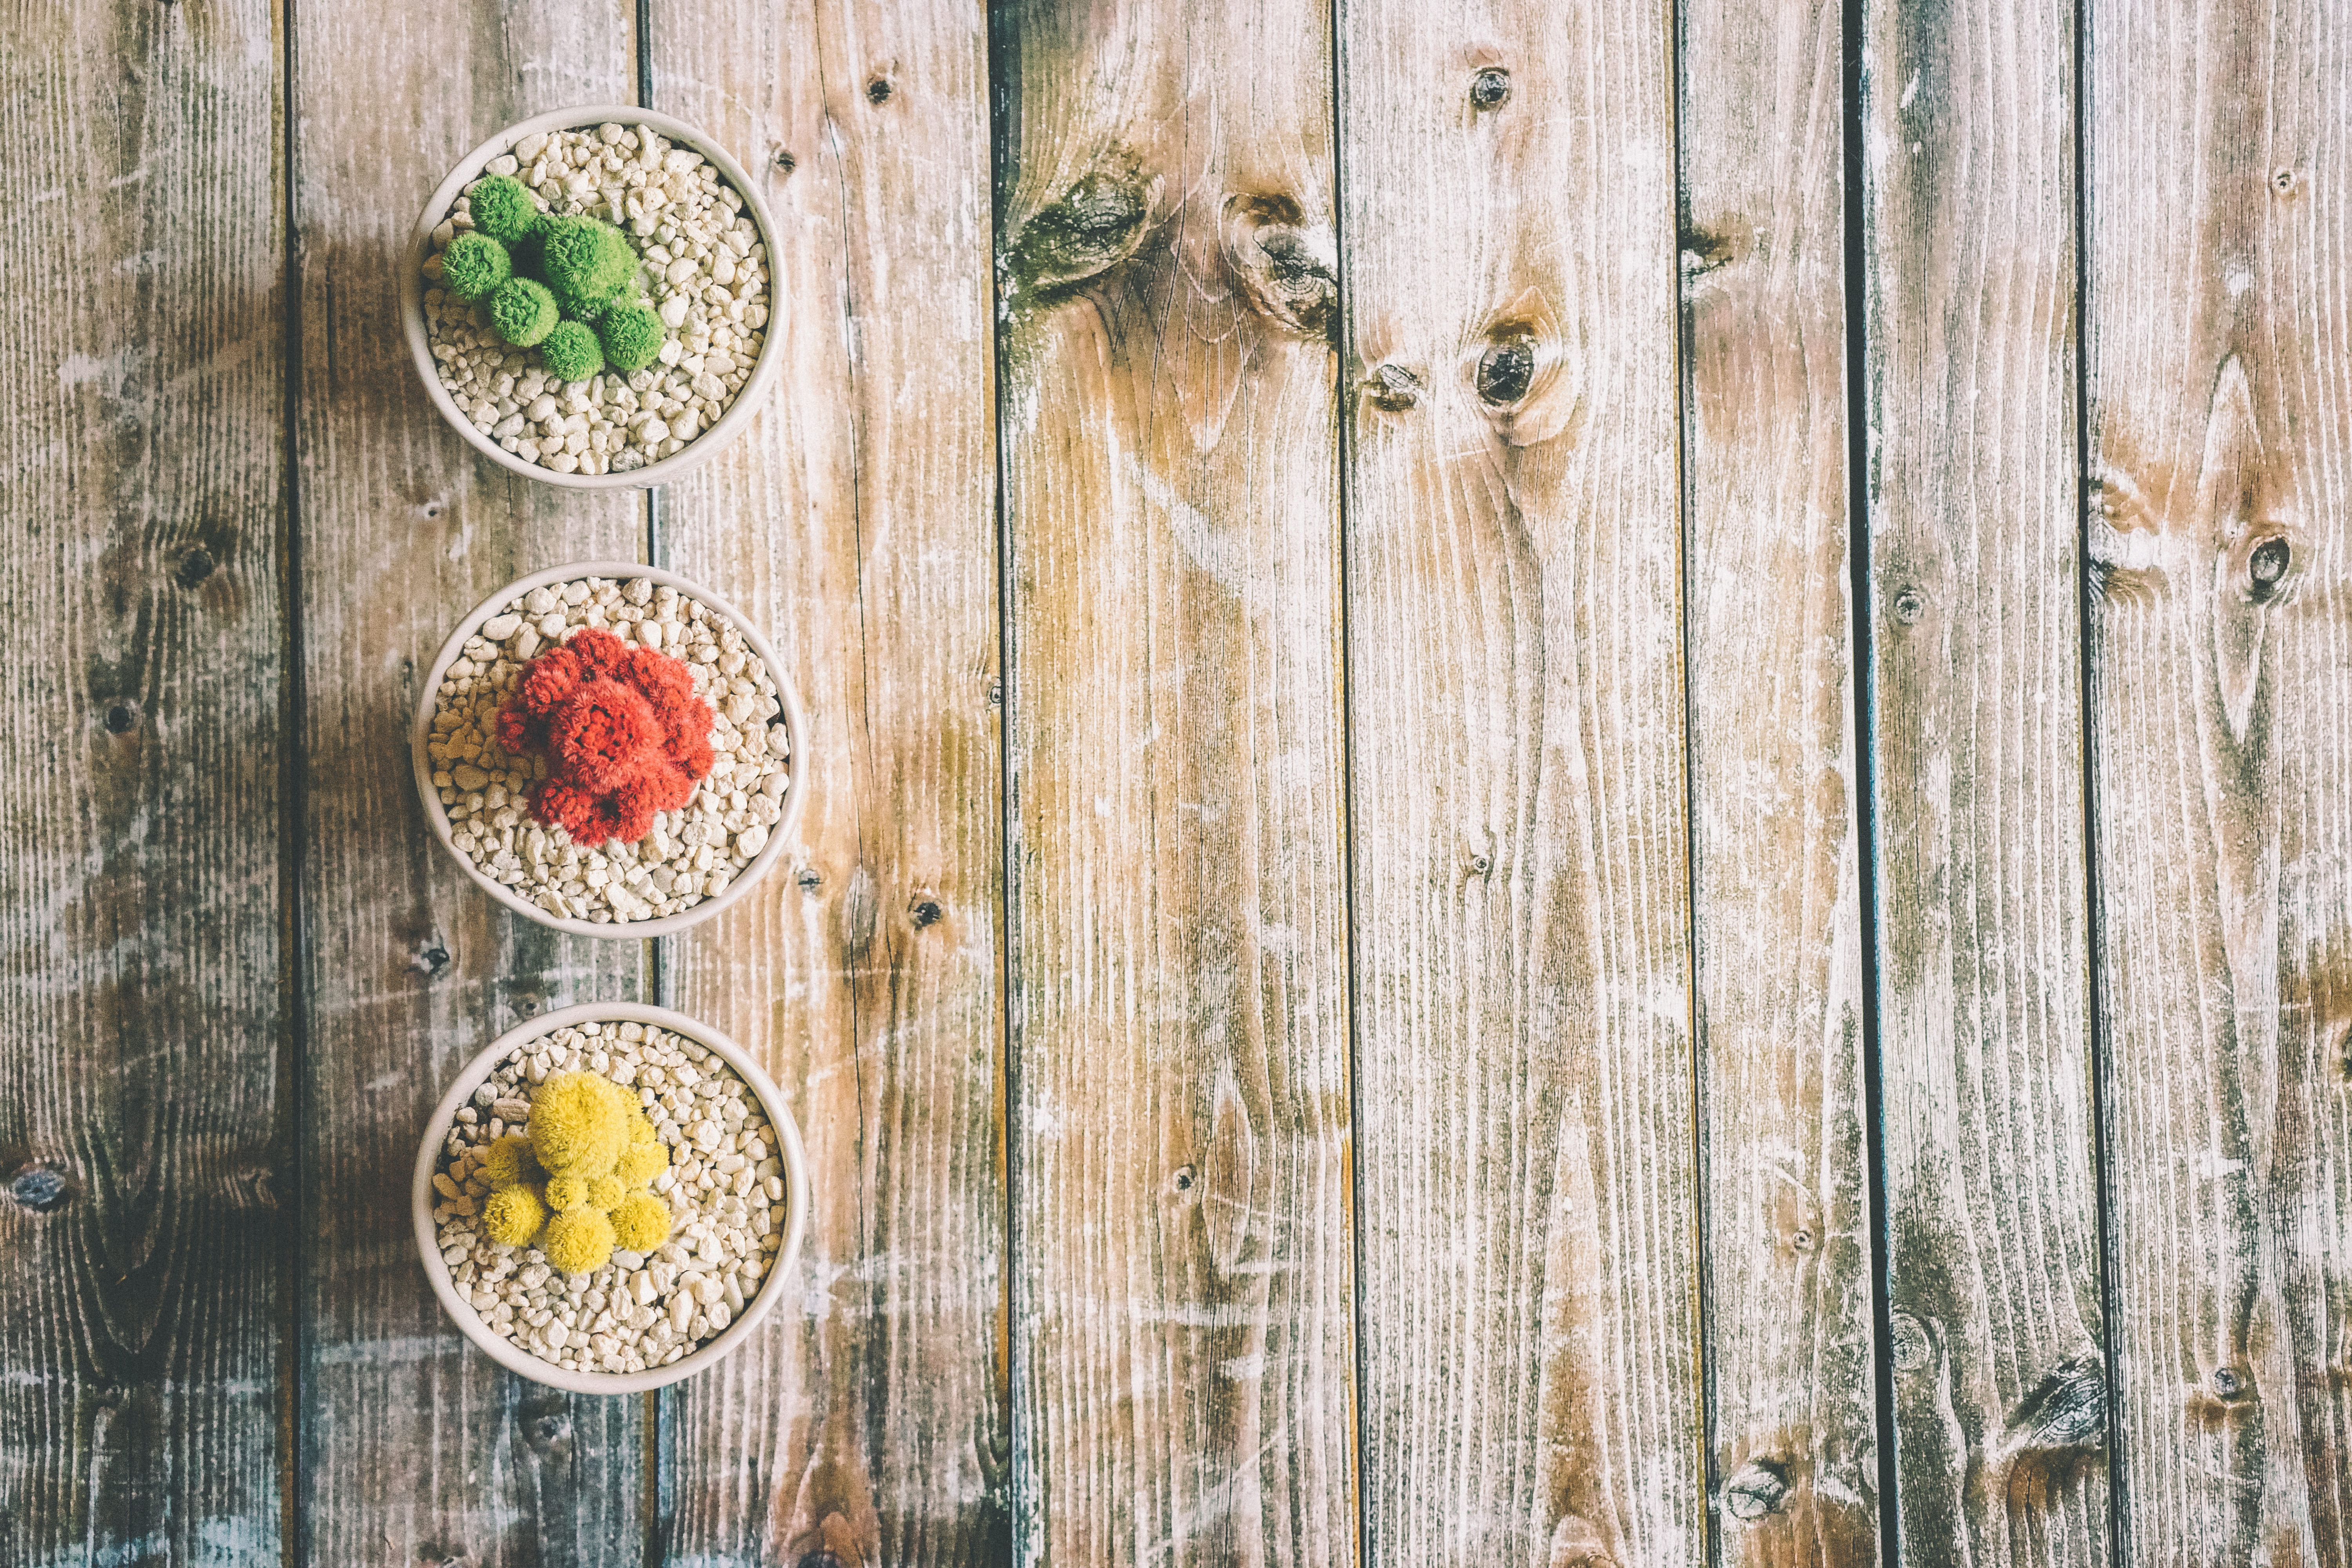
cactus, board, wood, texture, leaf, floor, pattern, green, red, natural, yellow, decor, botanical, plants, surface, flatlay, design, hardwood, pebbles, wooden, panel, succulents, cactuses, flooring, flowerpots